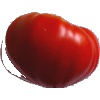
Label: Tomato 3